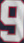
Number: 9